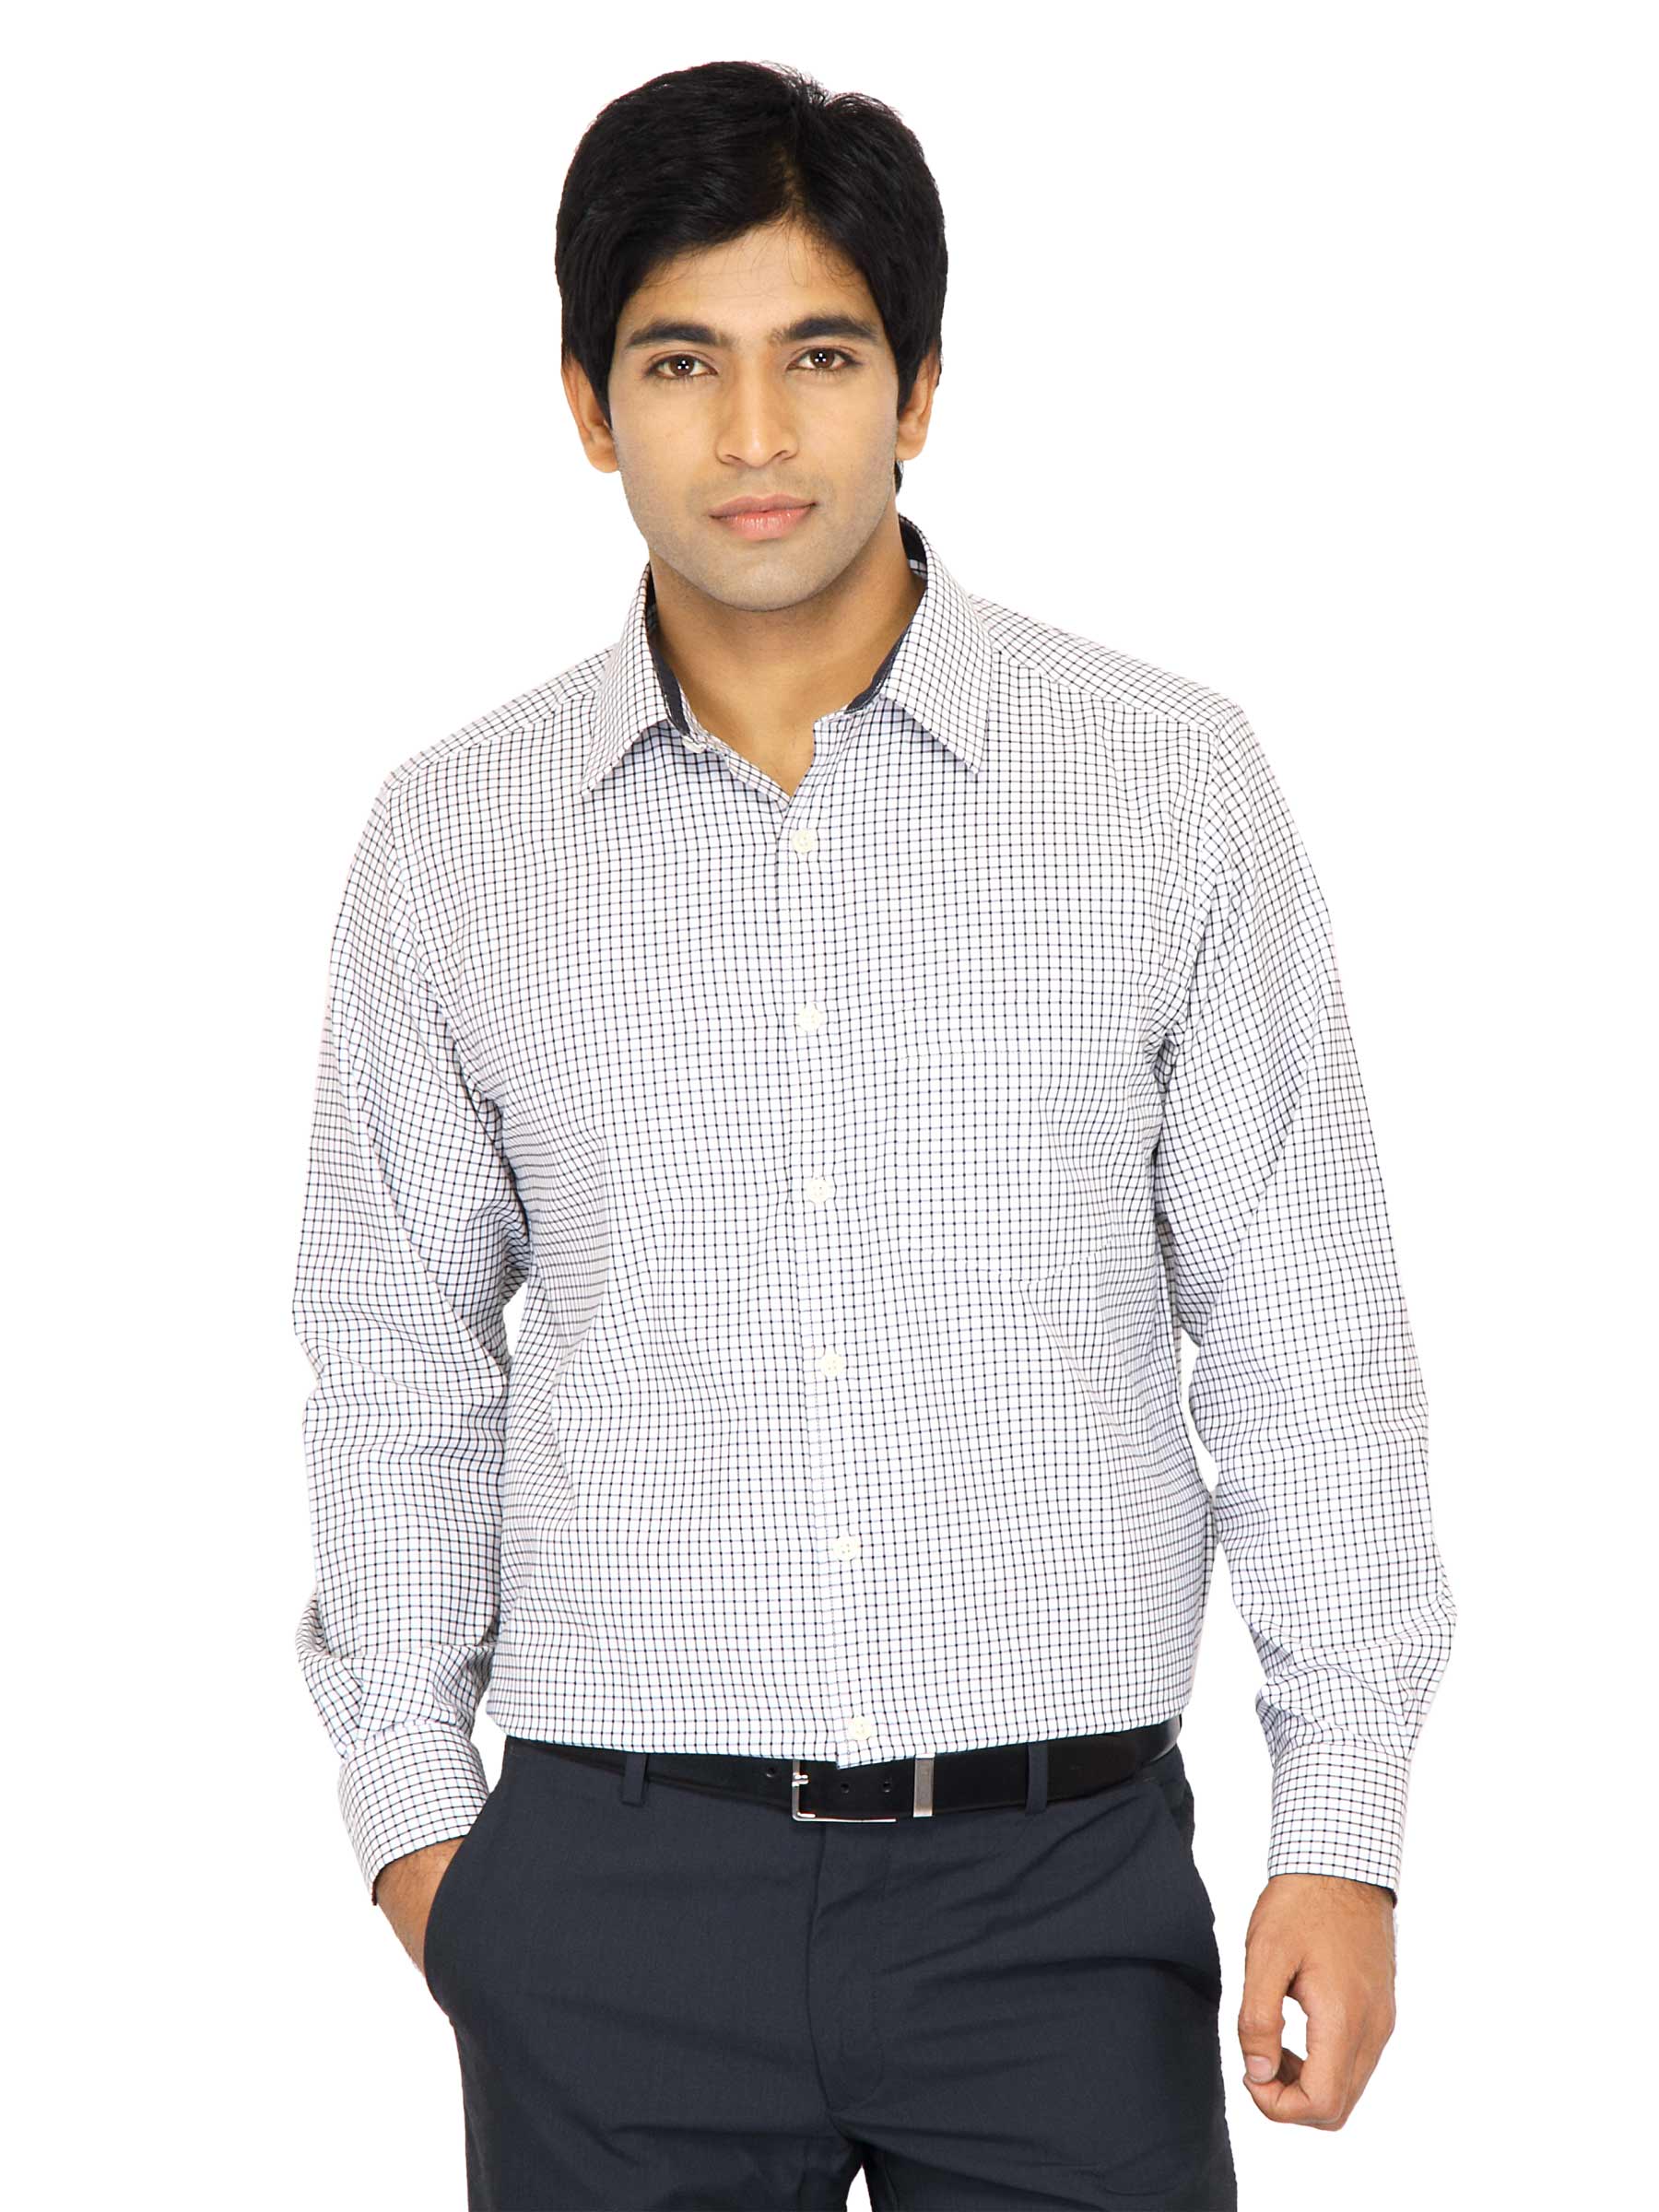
Indigo Nation Men Check White Shirt
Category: Apparel / Topwear / Shirts
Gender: Men
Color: White
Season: Fall 2011
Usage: Formal